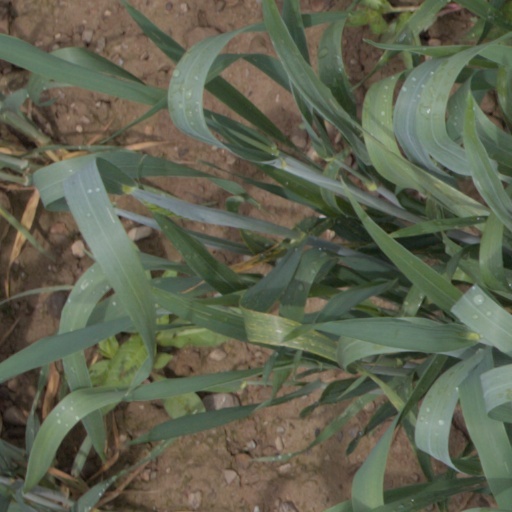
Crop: wheat